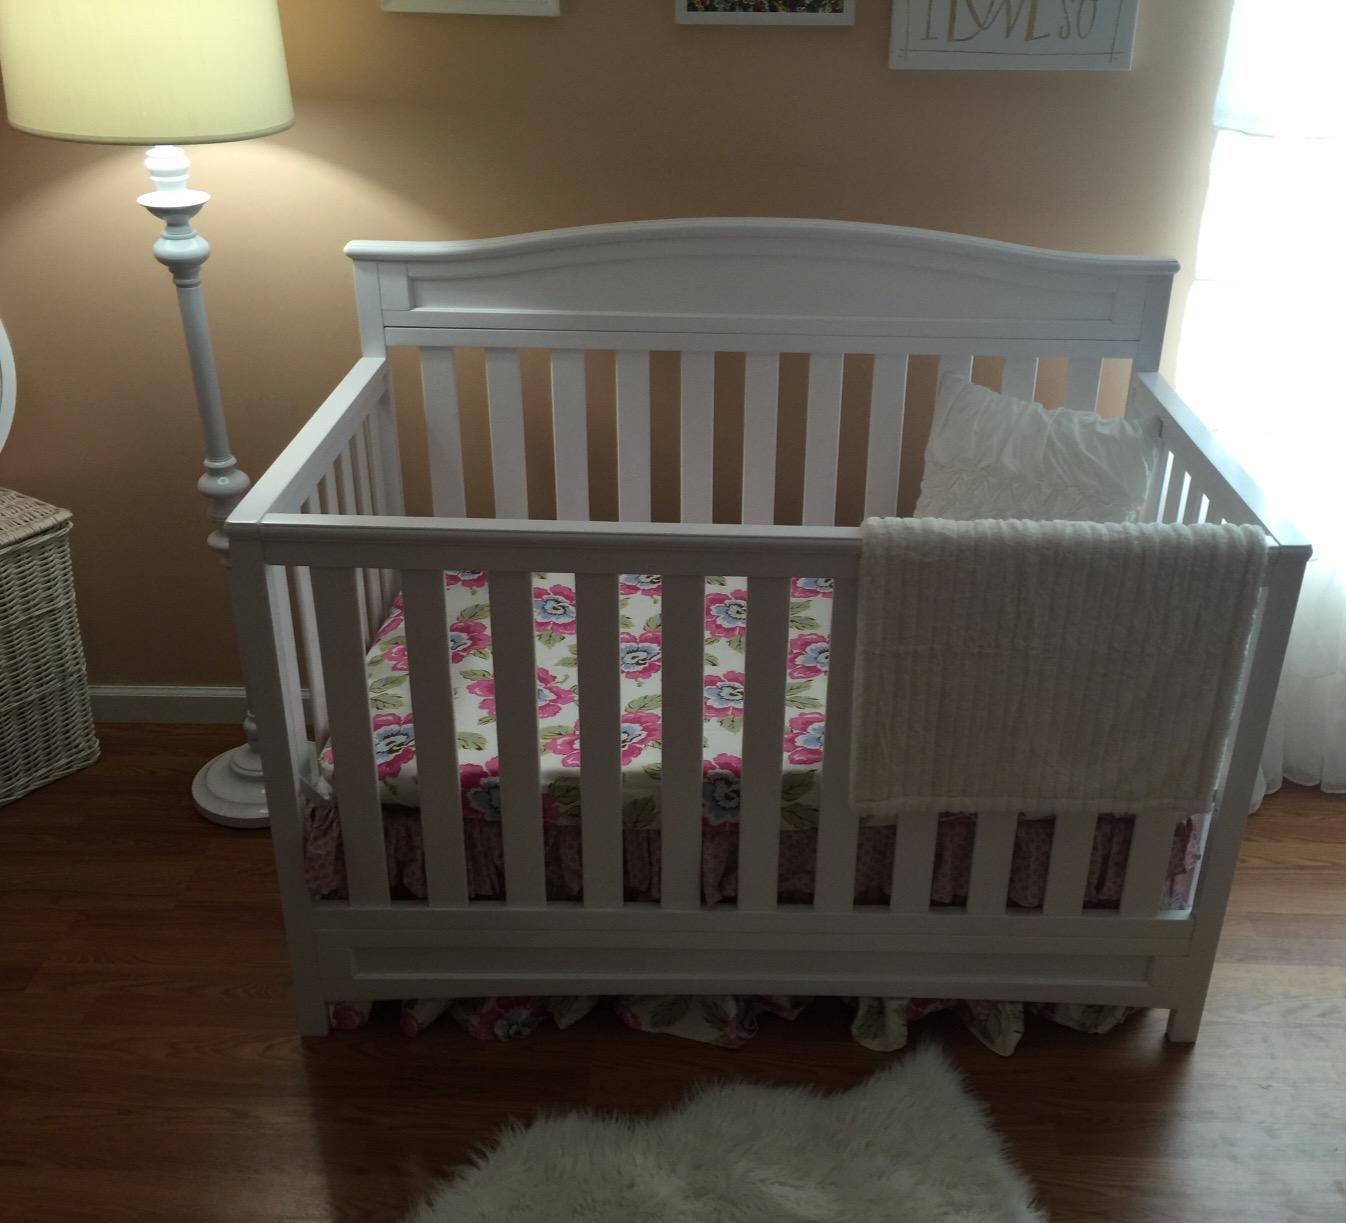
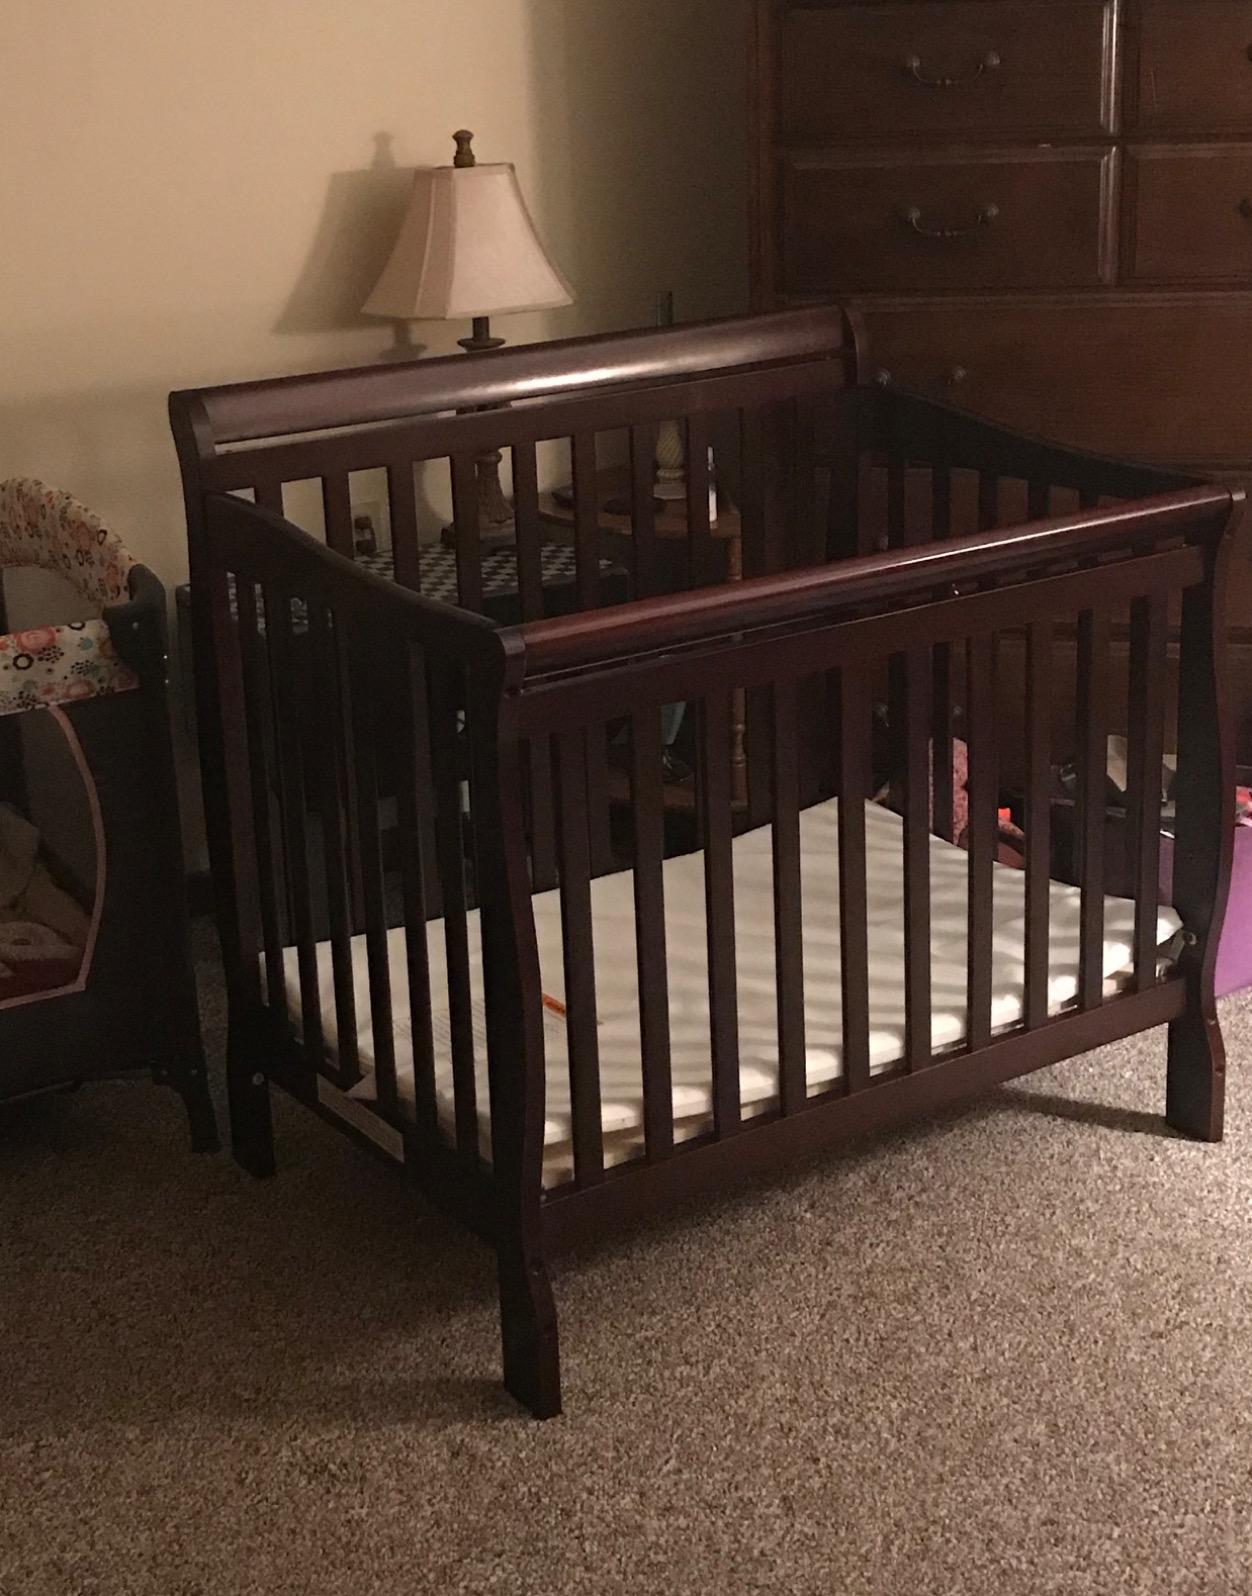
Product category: products_crib
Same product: no